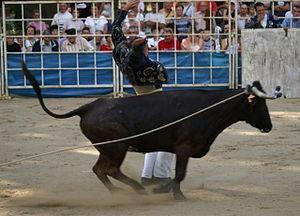
Les Landes sont un département faisant partie du Sud-Ouest de la France, relevant géographiquement du « Midi atlantique ».
L'écarteur est, avec le sauteur, un des deux toreros de la course landaise. Il affronte la « coursière », vache de course landaise, en réalisant des écarts.
Dans le monde de la tauromachie, le torero ou toréro est celui qui affronte le taureau lors d'une course de taureaux. Son équivalent féminin est une torera.
La course landaise est un sport pratiqué essentiellement dans les départements français des Landes et du Gers, reconnu par le ministère de la Santé et des Sports et géré par la Fédération française de la course landaise. C'est également une tradition tauromachique appartenant au patrimoine culturel gascon.